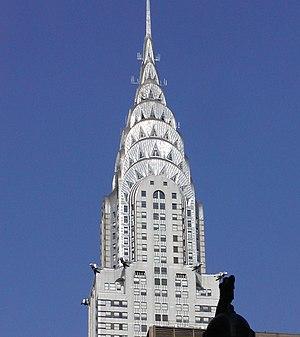
Les National Historic Landmarks de New York sont les sites historiques d'intérêt national de la ville de New York aux États-Unis.